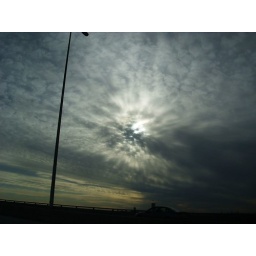
tye dye in the sky with pole